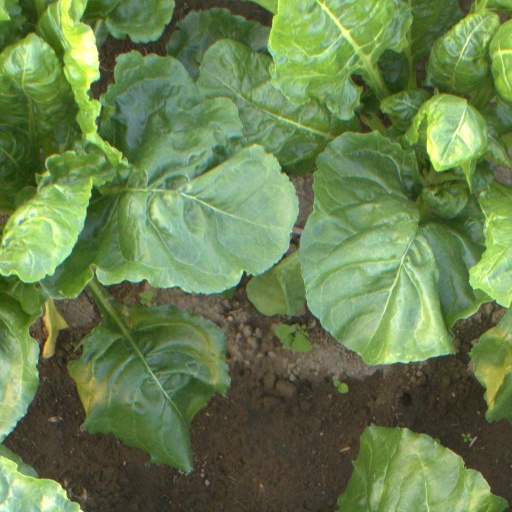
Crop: sugar beet